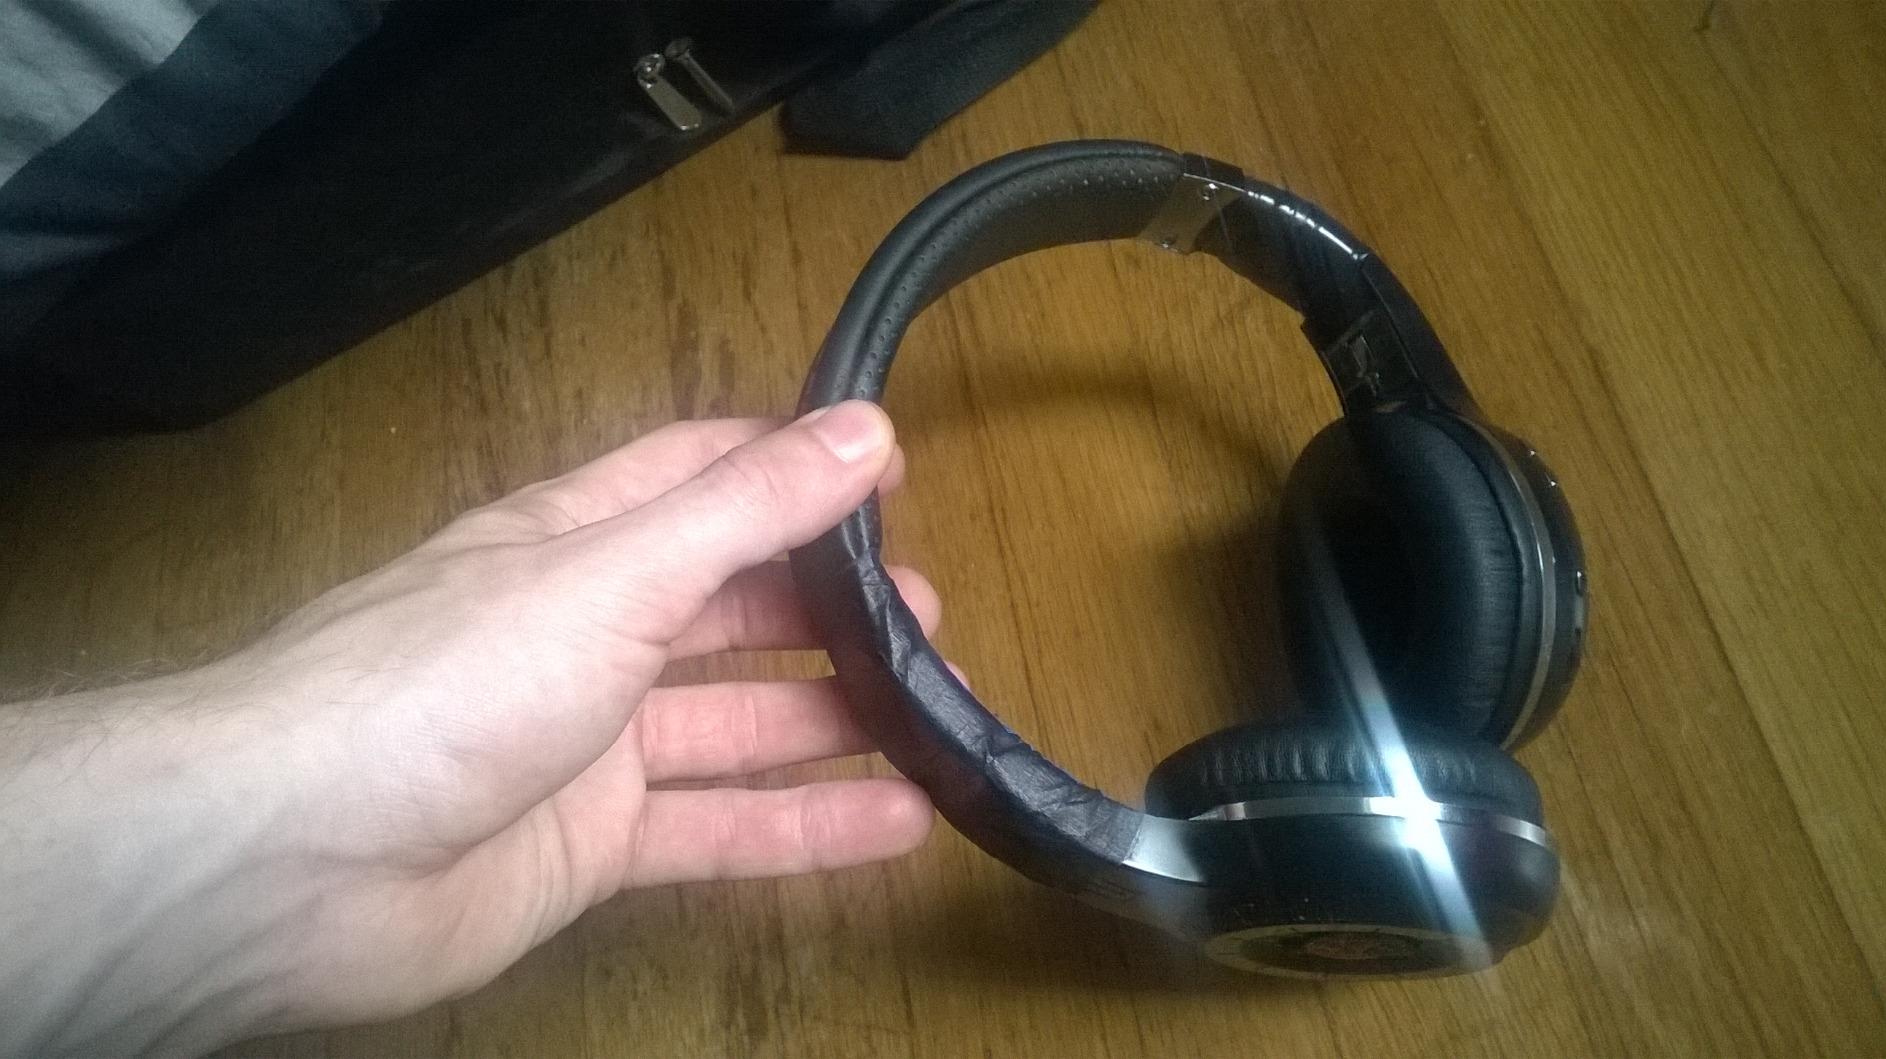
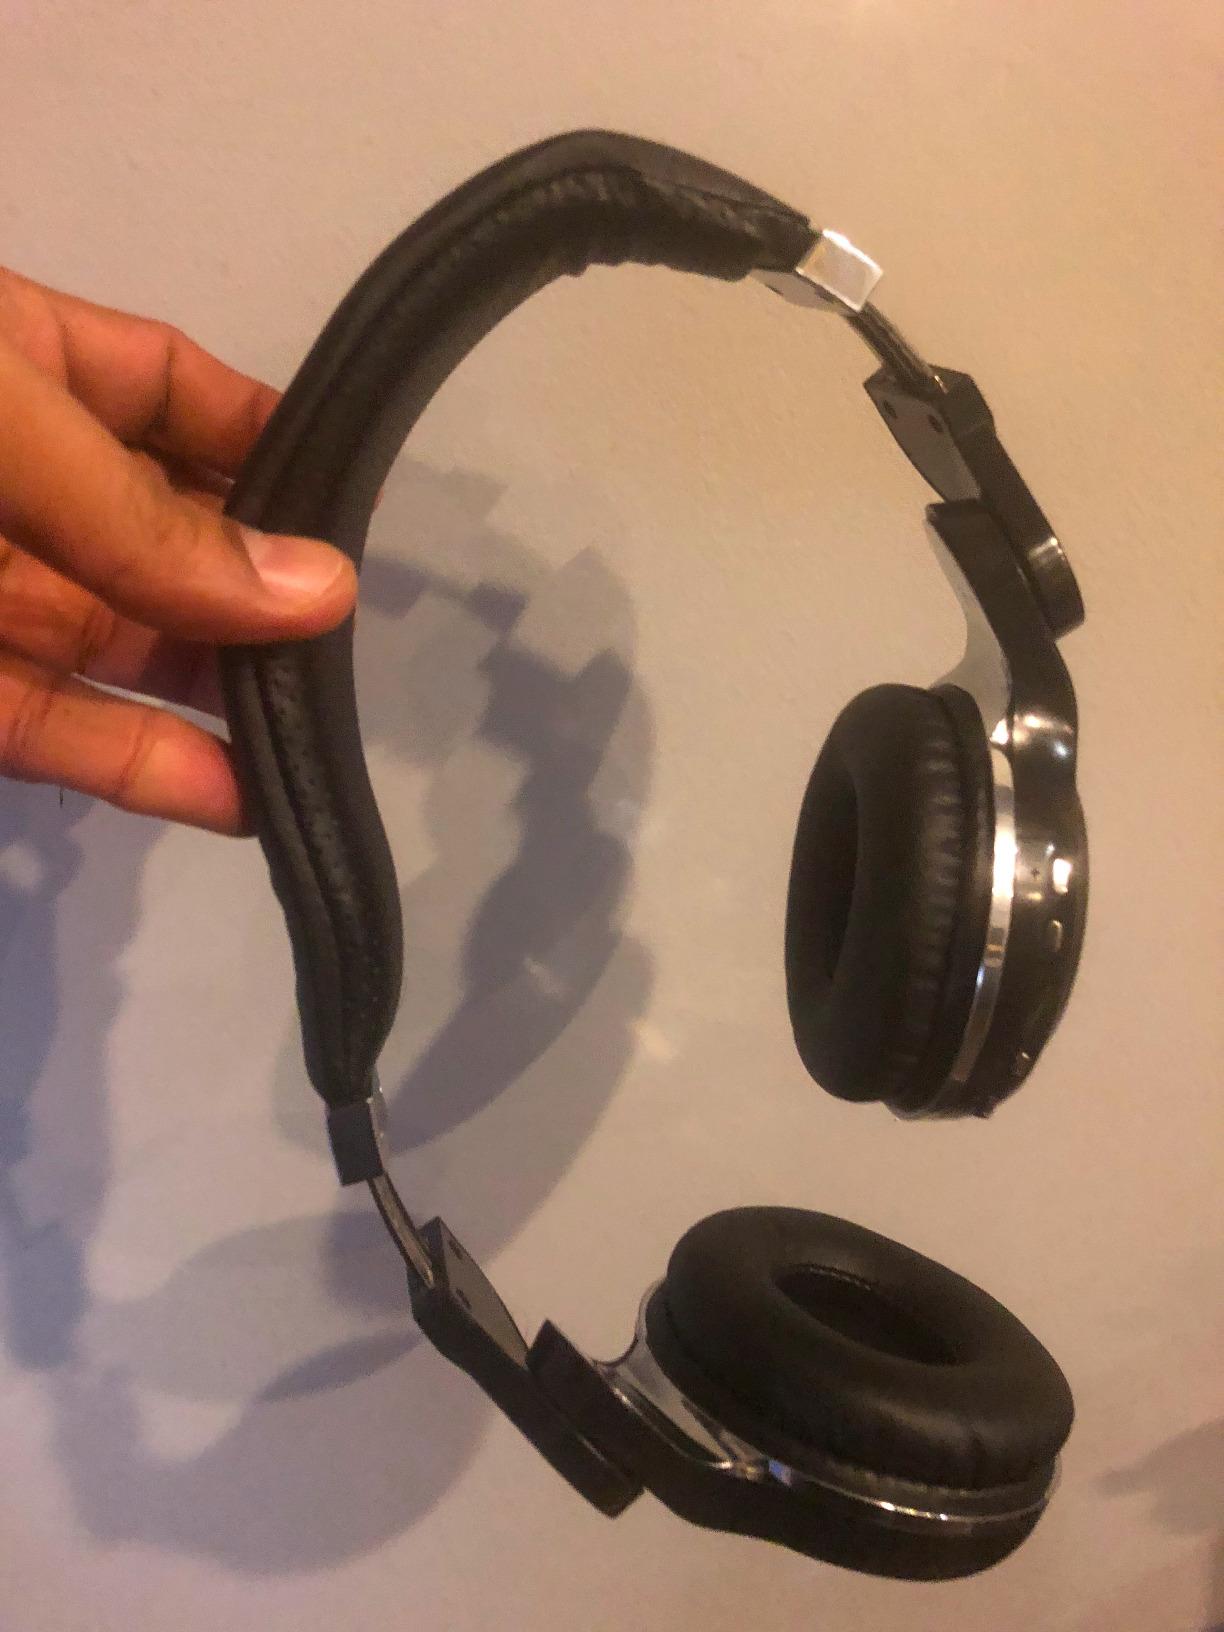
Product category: headphones
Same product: no